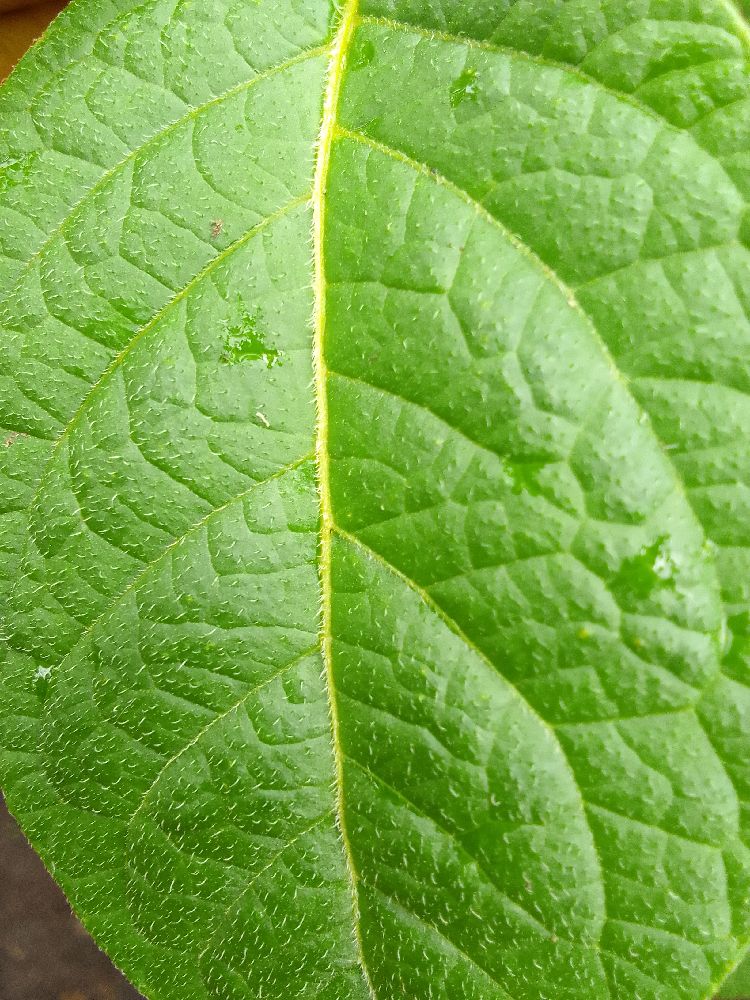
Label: Healthy